Ludlow College

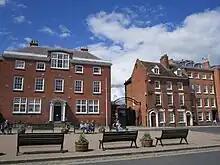
The college buildings on Castle Square.

Ludlow College is a sixth form college situated in the heart of Ludlow, Shropshire, England. It now forms part of the Herefordshire and Ludlow College, though retains its own identity.